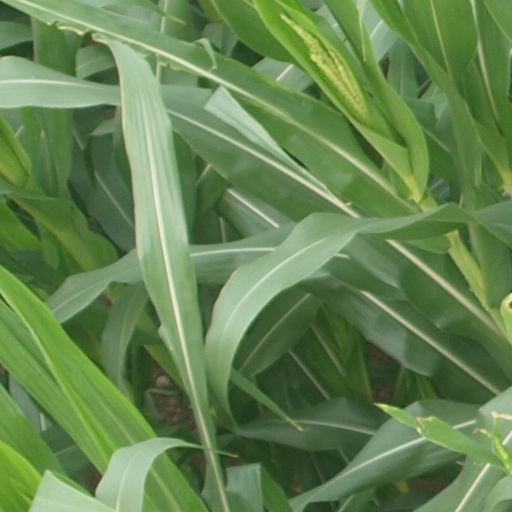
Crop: maize; corn